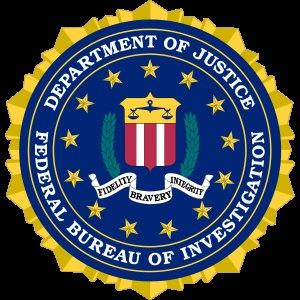
Les dix fugitifs les plus recherchés du FBI est une liste des criminels en fuite les plus recherchés aux États-Unis par le FBI.